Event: Nepal Earthquake
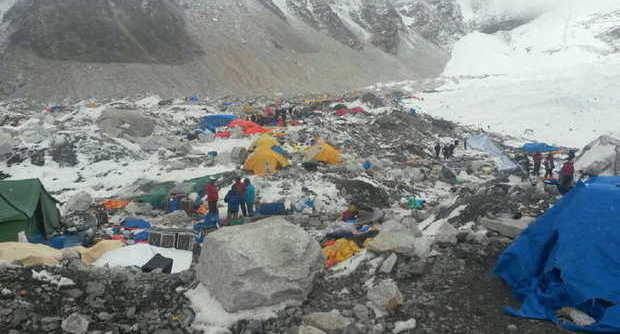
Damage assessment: damage